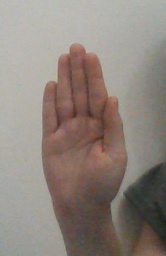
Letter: seen